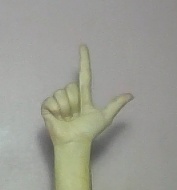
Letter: laam